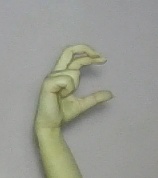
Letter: thal